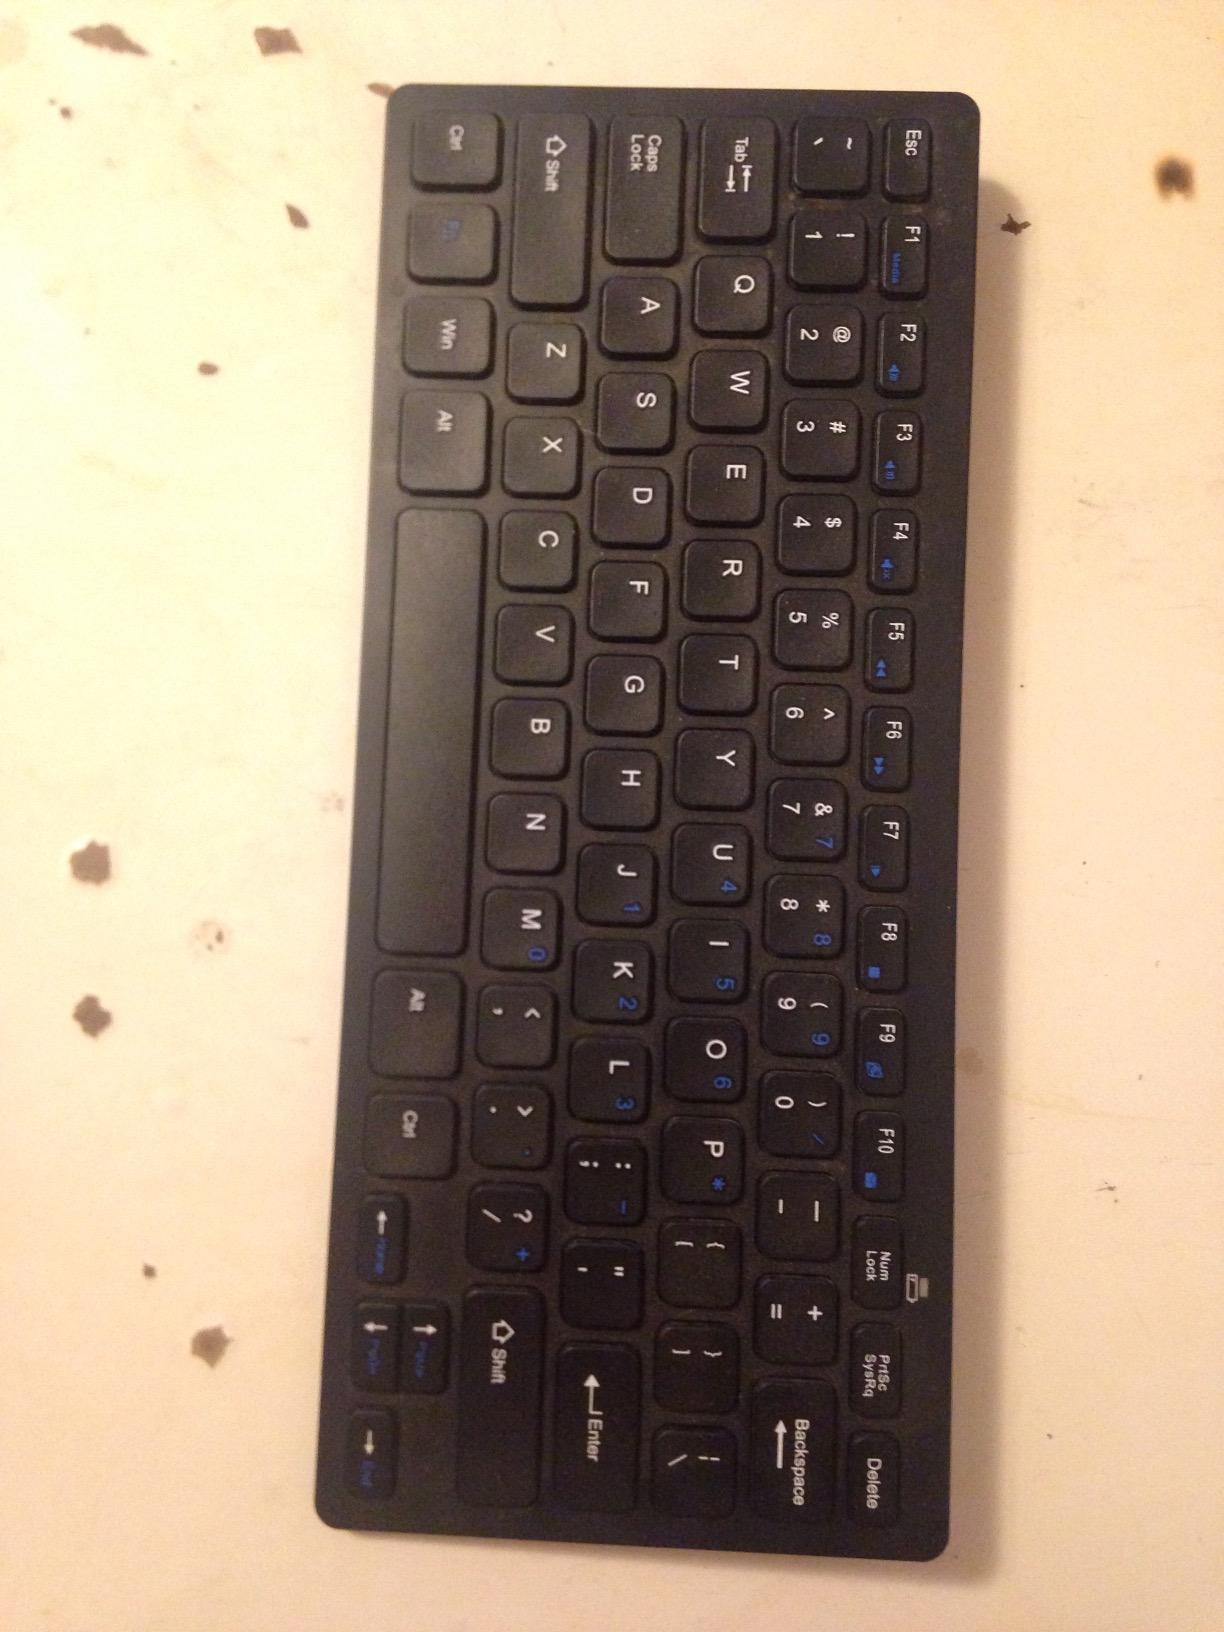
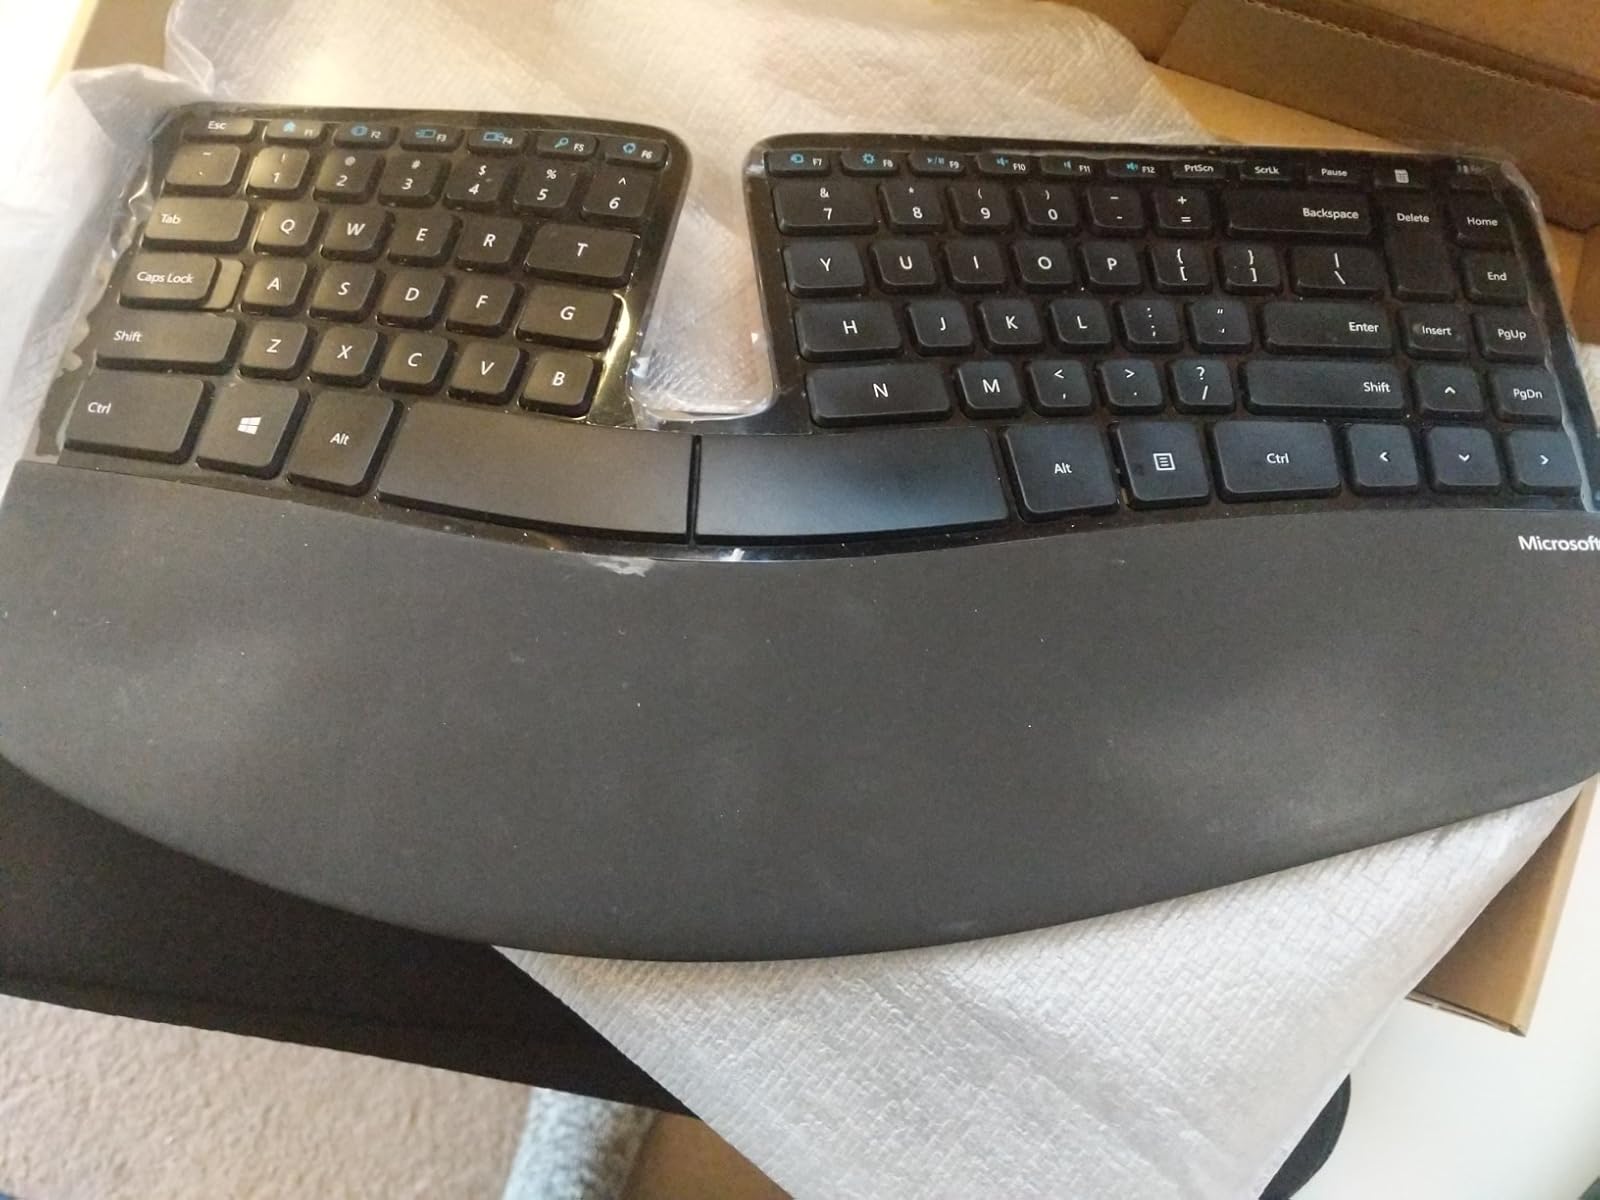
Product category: keyboard
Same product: no